Brandon Morrow

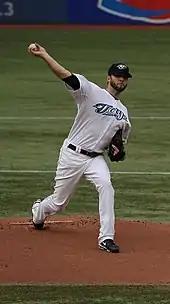
Morrow pitching for the Blue Jays in 2011

On August 8, Morrow was one out away from a no-hitter against the Tampa Bay Rays when Evan Longoria hit an infield single. It would have been the first no-hitter by a Blue Jay since Dave Stieb's no-hitter on September 2, 1990. He finished the one-hitter for his first complete game while compiling 17 strikeouts, a career high for Morrow in a game and one strikeout shy of the team record of 18 strikeouts set by Roger Clemens in 1998. According to the Game Score metric devised by sabremetrician Bill James, this tied for the fourth-highest rated nine-inning pitching performance since 1920, with a game score of 100.